COVID-19 pandemic in Europe

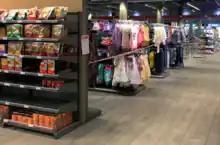
Supermarket with some empty shelves and restricted access to non-vital items

On 31 January, Spain confirmed its first case, in the Canary Island of La Gomera. A tourist from Germany tested positive and was admitted to University Hospital of the Nuestra Señora de Candelaria. On 19 February, 2,500 football fans from Valencia attended a Champions League game in Bergamo, the hot spot of the outbreak in Italy.